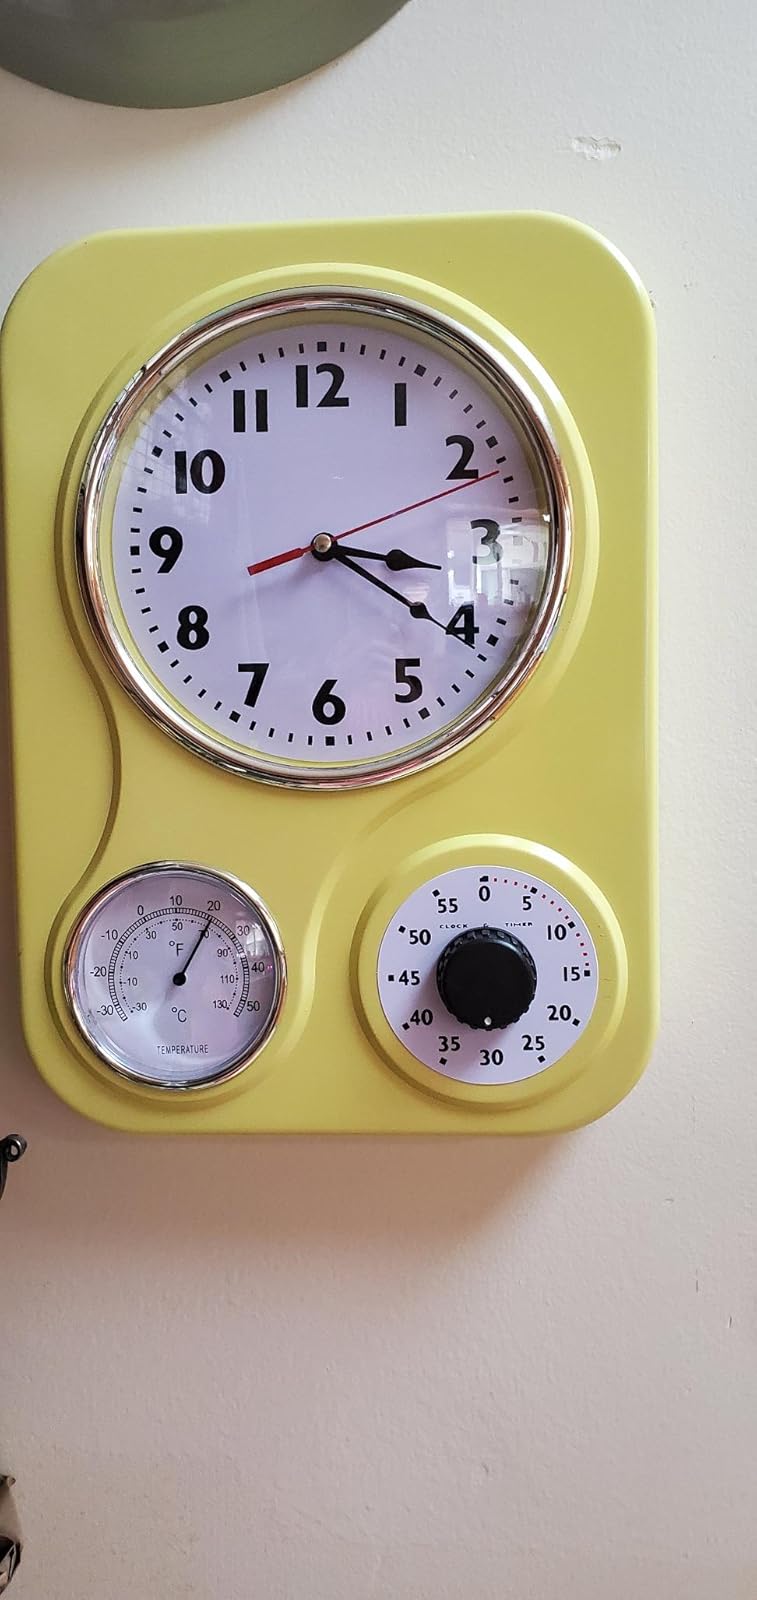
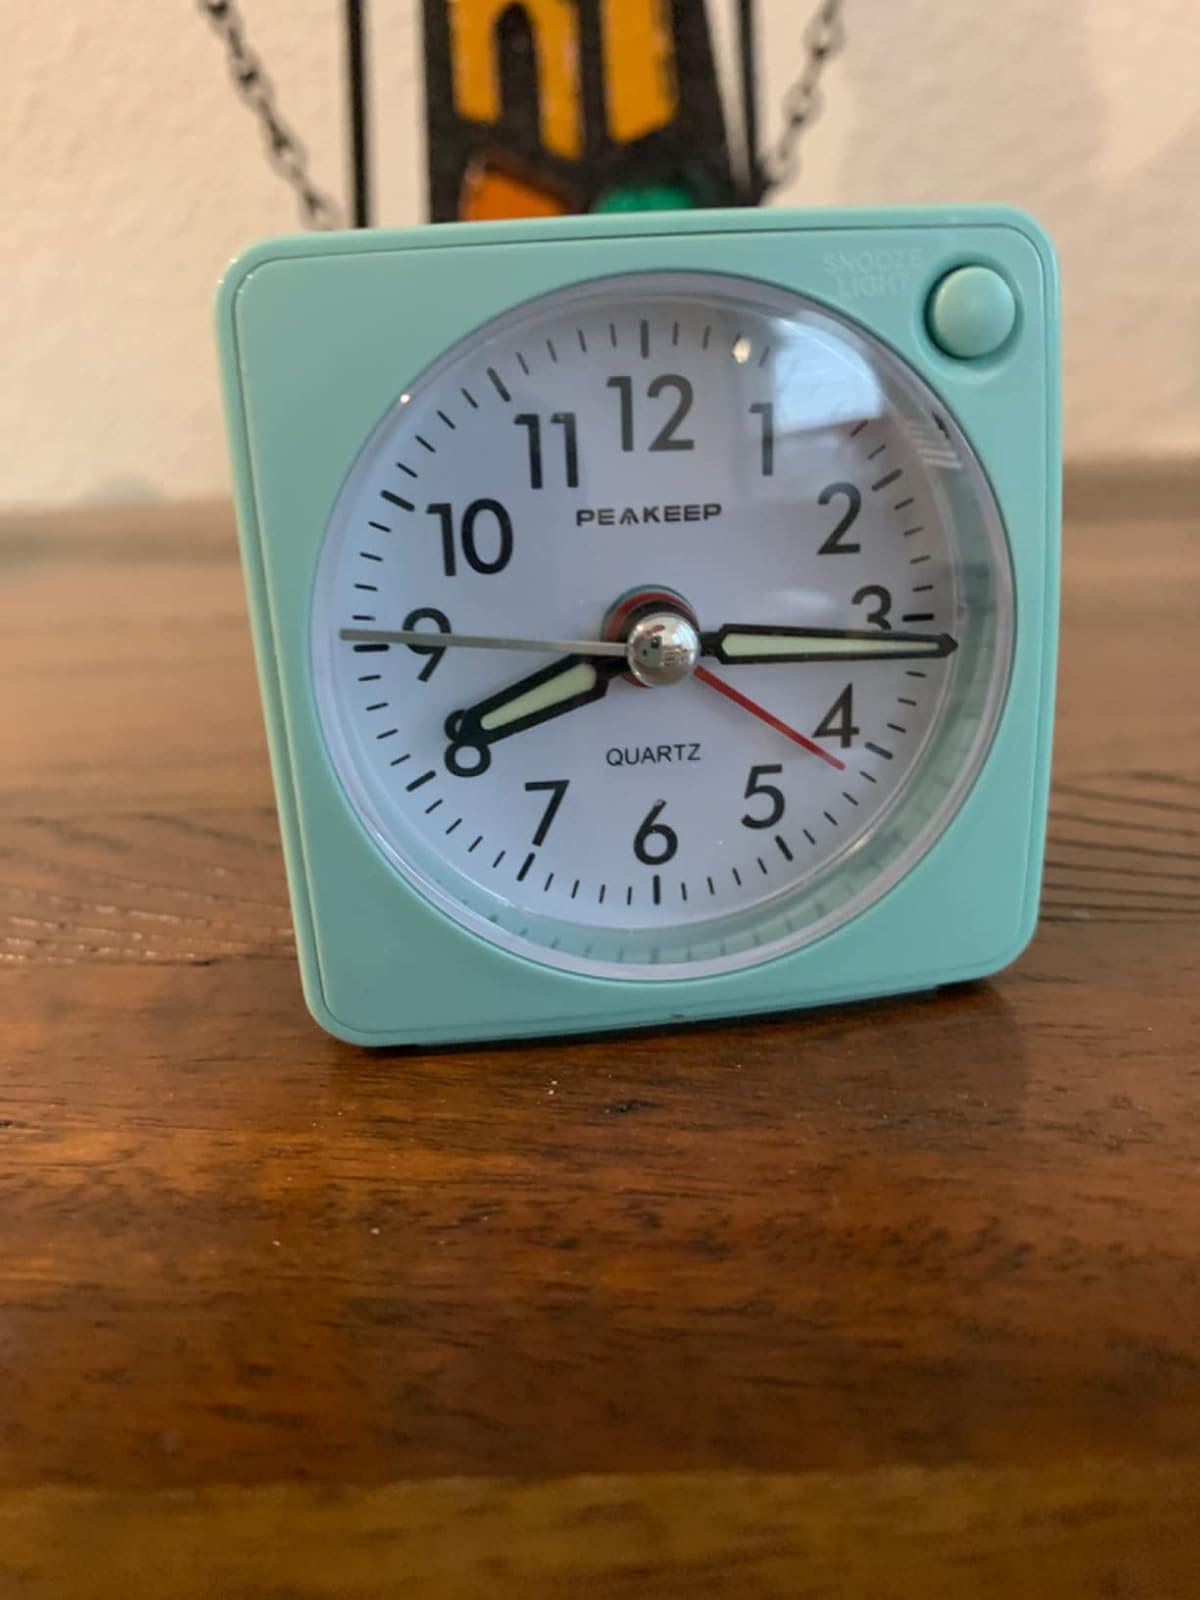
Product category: clock
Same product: no